Thomas Coram

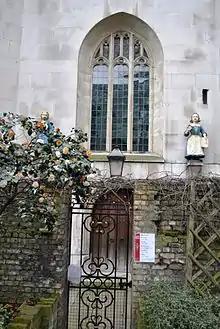
Statues above the side door of St Andrew's Holborn; the same statues from the Foundling Hospital are located in Hatton Garden

Coram continued to be invested in the hospital. Up until 1742, he continued to be elected to the General Committee. But at the May Day meeting in 1742 he received too few votes to qualify, and as a result no longer had any say in the management of the hospital. The reason why he was pushed out is not entirely clear. He was said to have spread defamatory rumours about two of the governors. Another possible reason is that he expressed criticism toward the way the hospital was run.